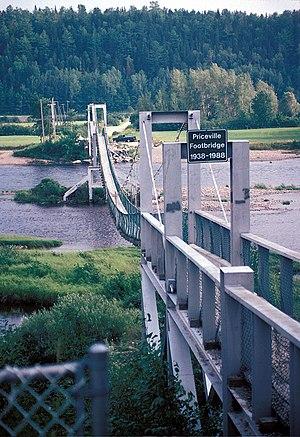
Doaktown est un village du Comté de Northumberland situé au centre du Nouveau-Brunswick.